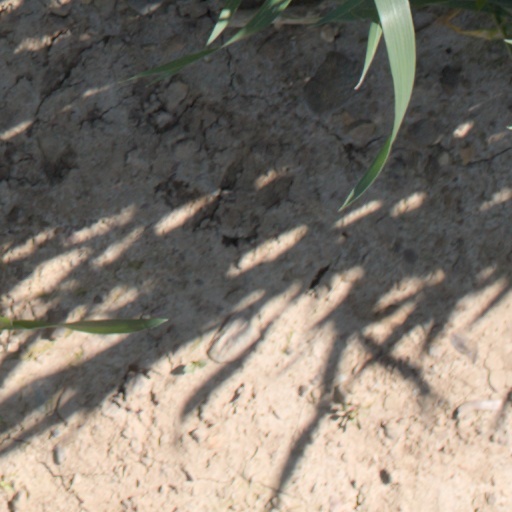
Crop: wheat